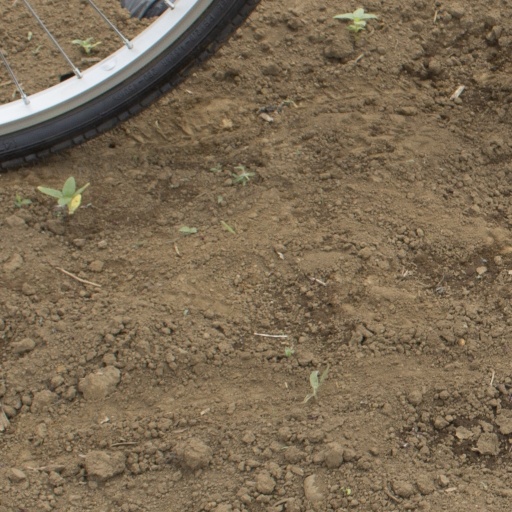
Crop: Jerusalem artichoke